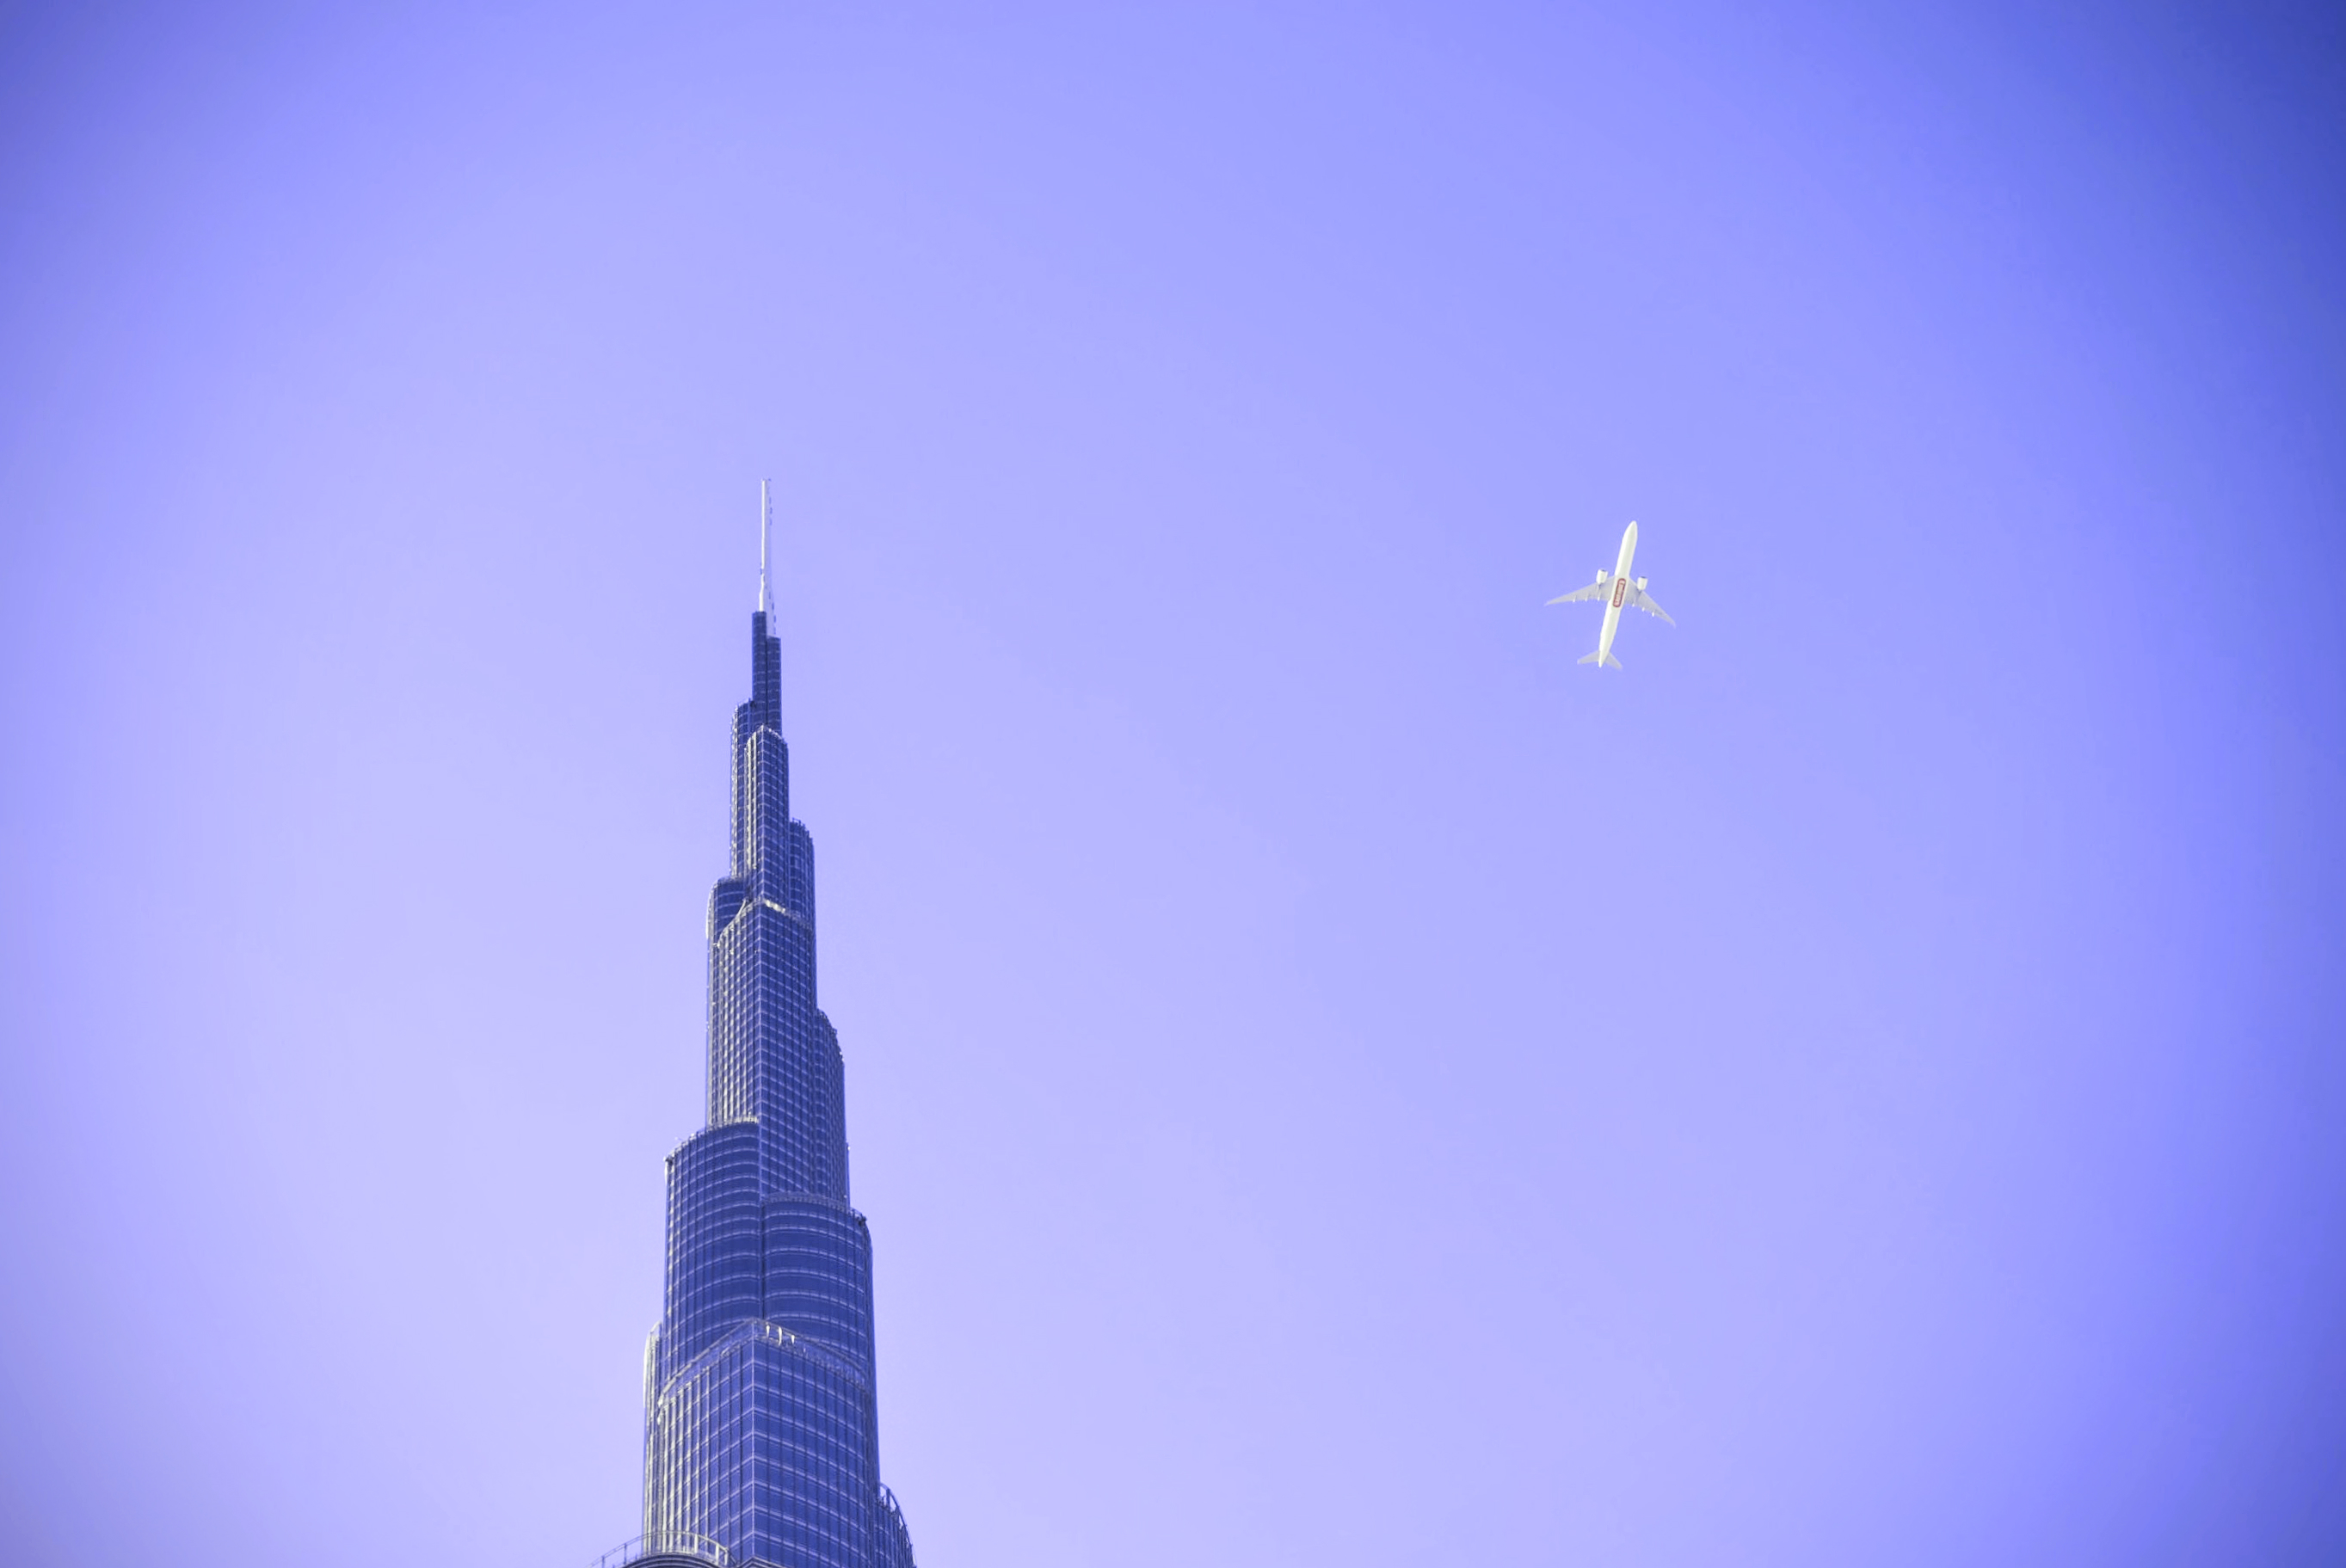
architecture, sky, building, atmosphere, skyscraper, airplane, plane, vehicle, tower, dubai, blue, modern, rocket, high rise, airliner, spacecraft, astronomical object, atmosphere of earth, city challenge